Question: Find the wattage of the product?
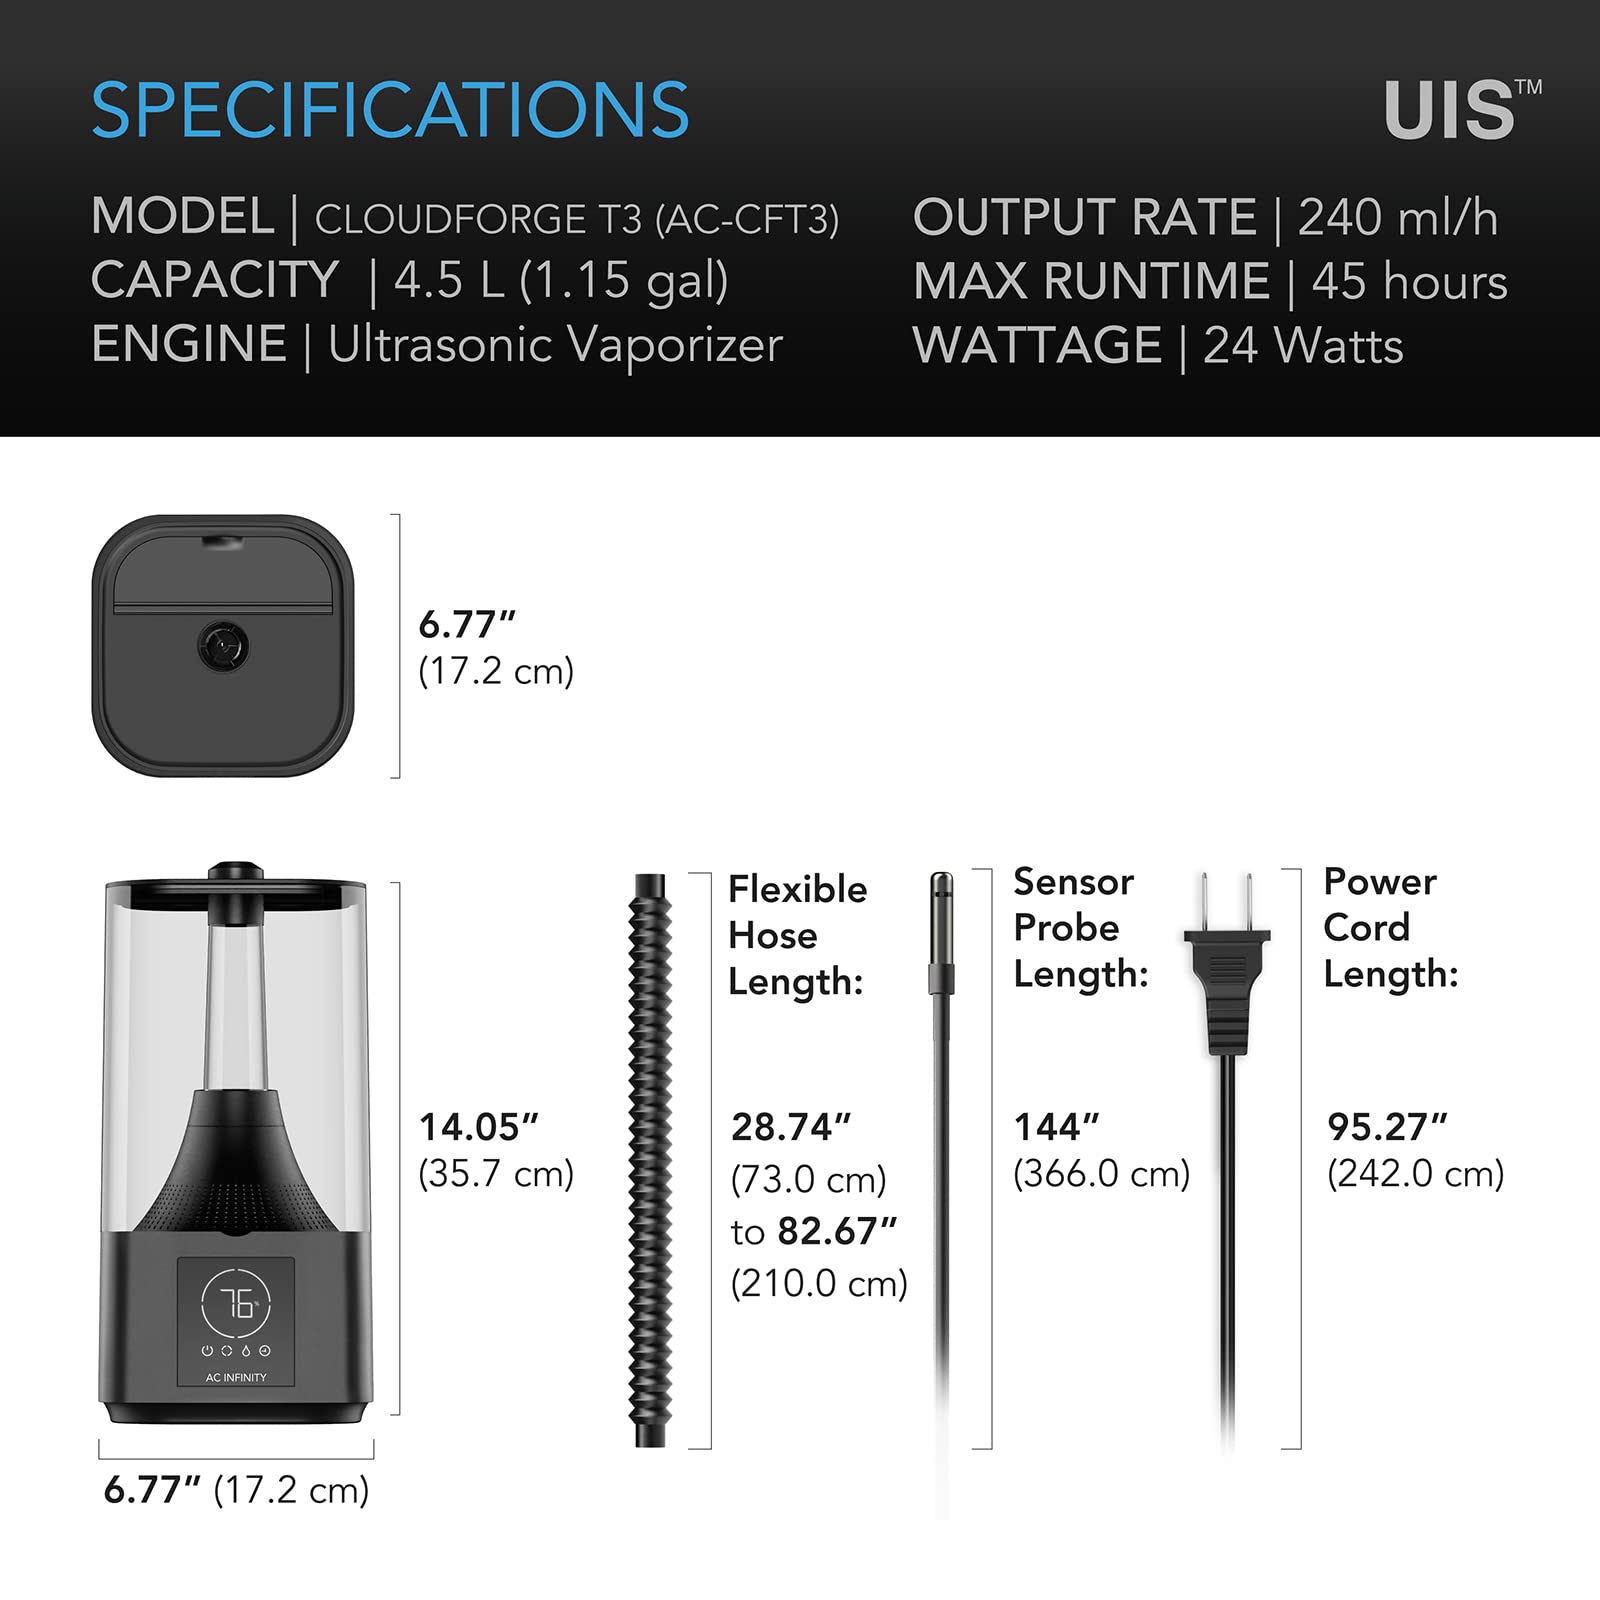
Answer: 24.0 watt